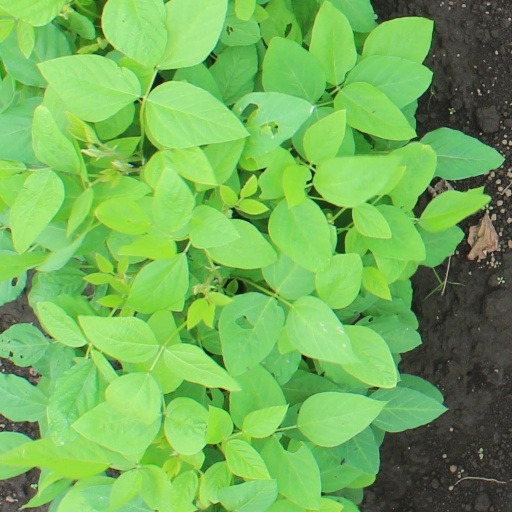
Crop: soybean